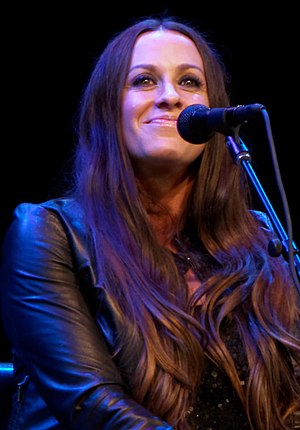
Alanis Morissette
Alanis Morissette er en canadisk Grammy-vindende sangerinde og skuespillerinde.